Murder of Blair Adams

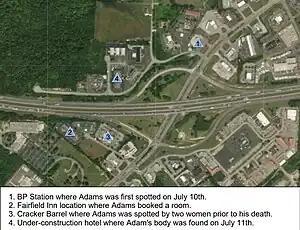
Aerial imagery of the Strawberry Plains Pike interchange with labels of locations where Adams was spotted, and found.

Adams was discovered by construction workers around 7:30 a.m. on July 11, 1996, in a parking lot of an under-construction Country Inn & Suites hotel at 7471 Crosswood Boulevard, which was on the other side of the Strawberry Plains Pike-Interstate 40 interchange across from the Fairfield Inn where Adams had booked a room. Adams was found "half-naked" with his pants off and shirt open. His pants, shoes, and socks were lying near his body. Scattered around his body was German, Canadian, and U.S. currency totaling nearly $4,000. In addition to the money found with the body, police also located a black duffel bag which contained maps and travel receipts and a fanny pack which held of gold bars, gold and platinum coins, jewelry, keys and a pair of sunglasses.